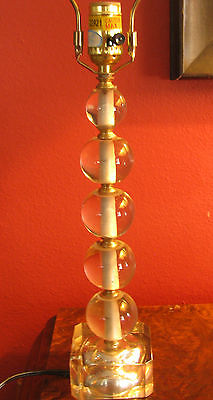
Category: lamp